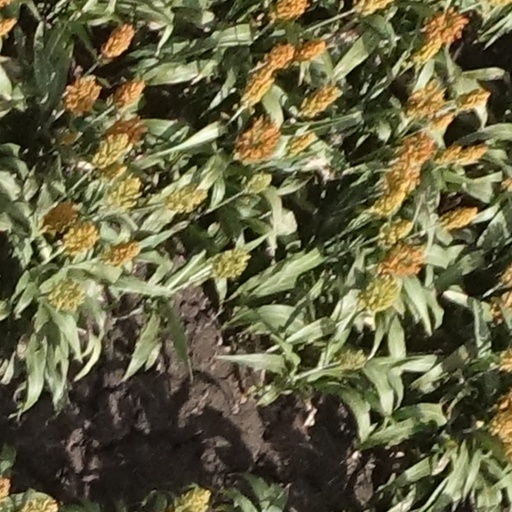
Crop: sorghum